Steven Soderbergh

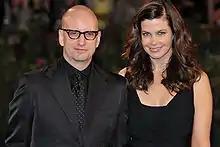
Soderbergh with his wife, Jules Asner, at the 2009 Venice International Film Festival

After his work with "The Knick", Soderbergh began working on a variety of personal projects starting with directing an Off-Broadway play titled "The Library", starring Chloë Grace Moretz in January 2014.